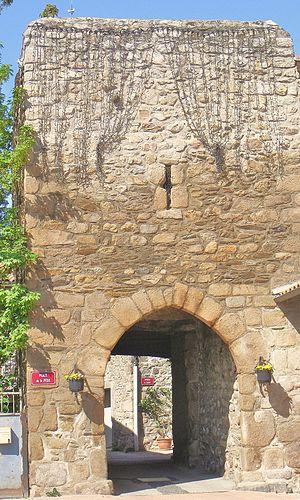
Porte médiévale ( début du XIII° siècle)
Saint-Andéol-le-Château est une ancienne commune française, située dans le département du Rhône en région Auvergne-Rhône-Alpes. Le 1ᵉʳ janvier 2018, la commune fusionne avec Chassagny et Saint-Jean-de-Touslas pour donner la commune nouvelle de Beauvallon.
Beauvallon est une commune nouvelle française, située dans le département du Rhône en région Auvergne-Rhône-Alpes.